Many-to-many (data model)

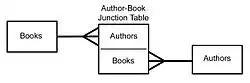
The Author-Book many-to-many relationship as a pair of one-to-many relationships with a junction table

In systems analysis, a many-to-many relationship is a type of cardinality that refers to the relationship between two entities, say, A and B, where A may contain a parent instance for which there are many children in B and vice versa.